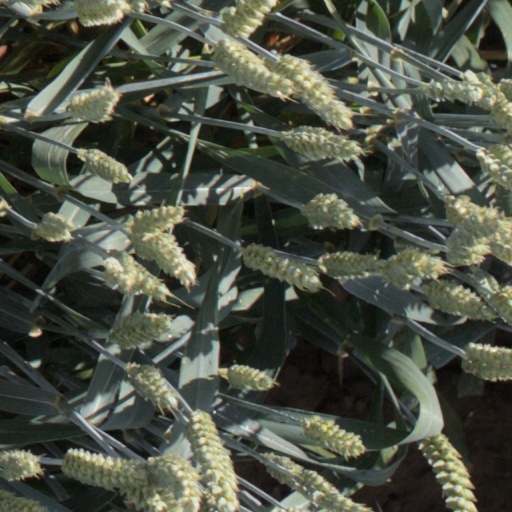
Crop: wheat